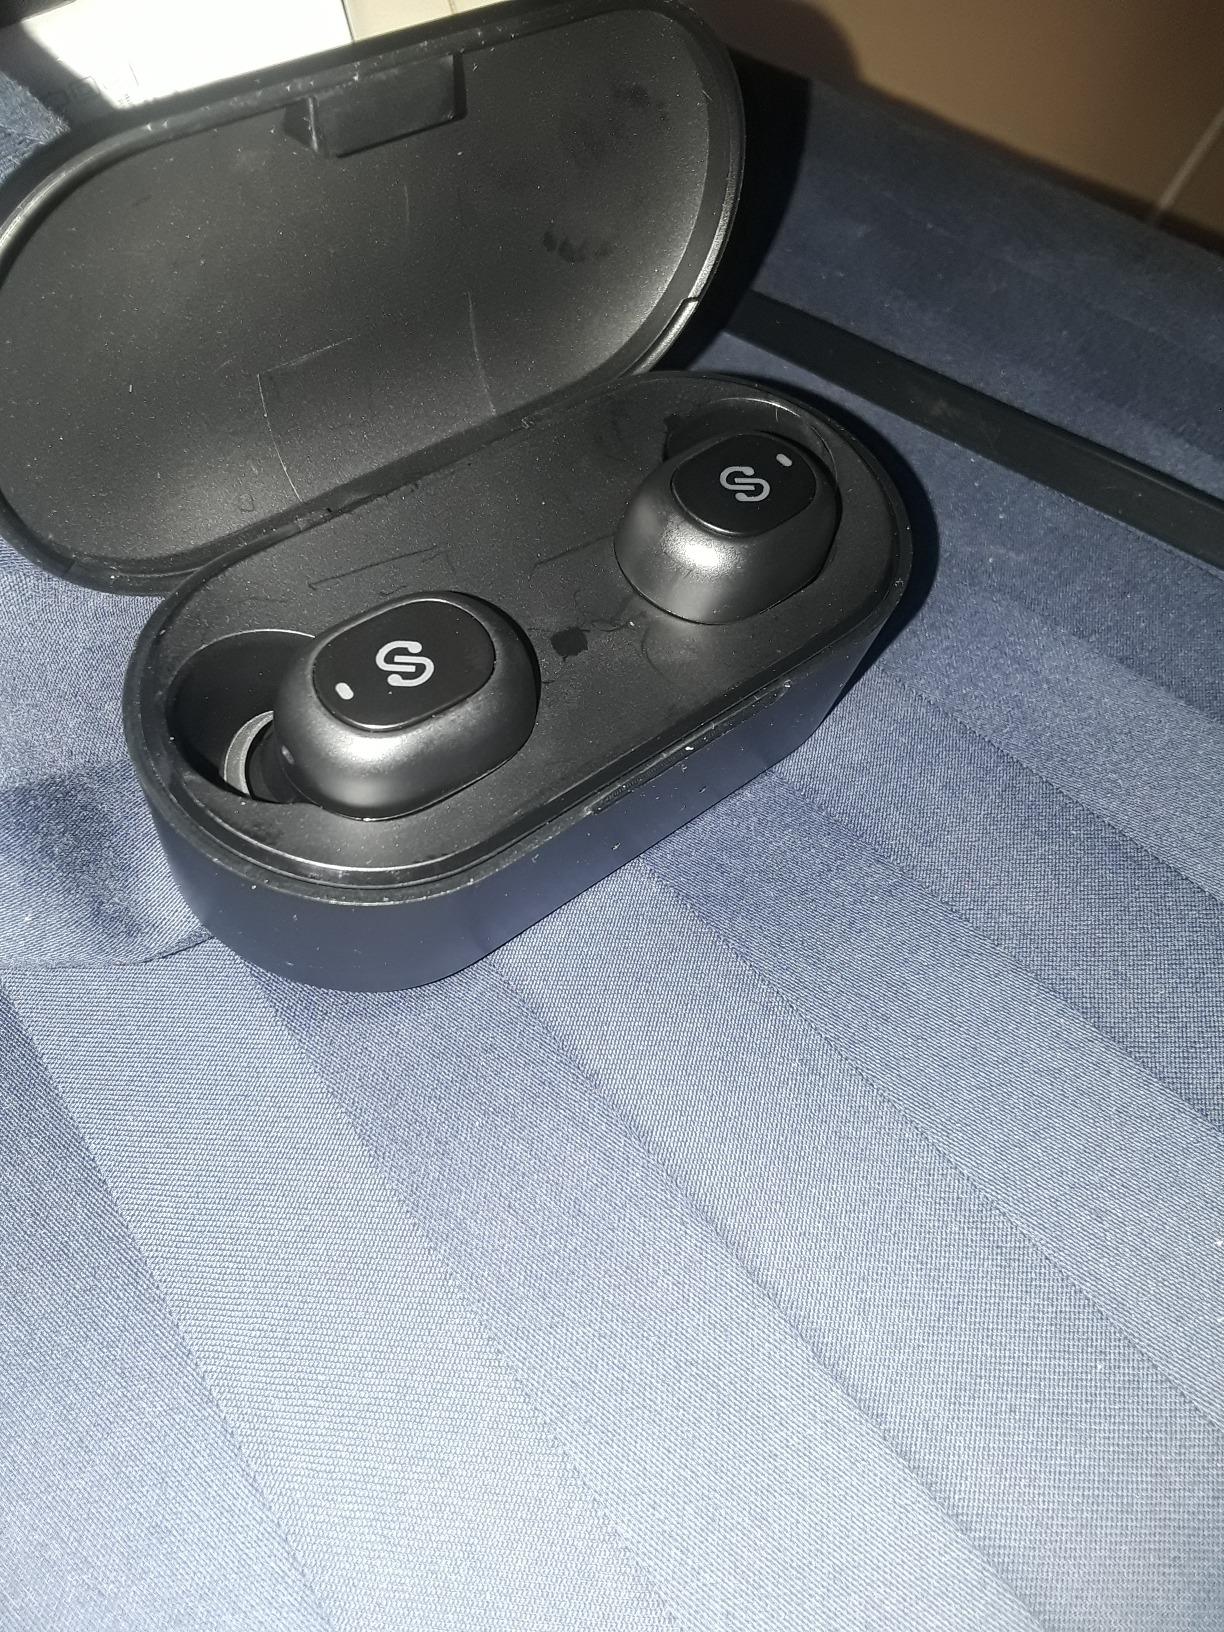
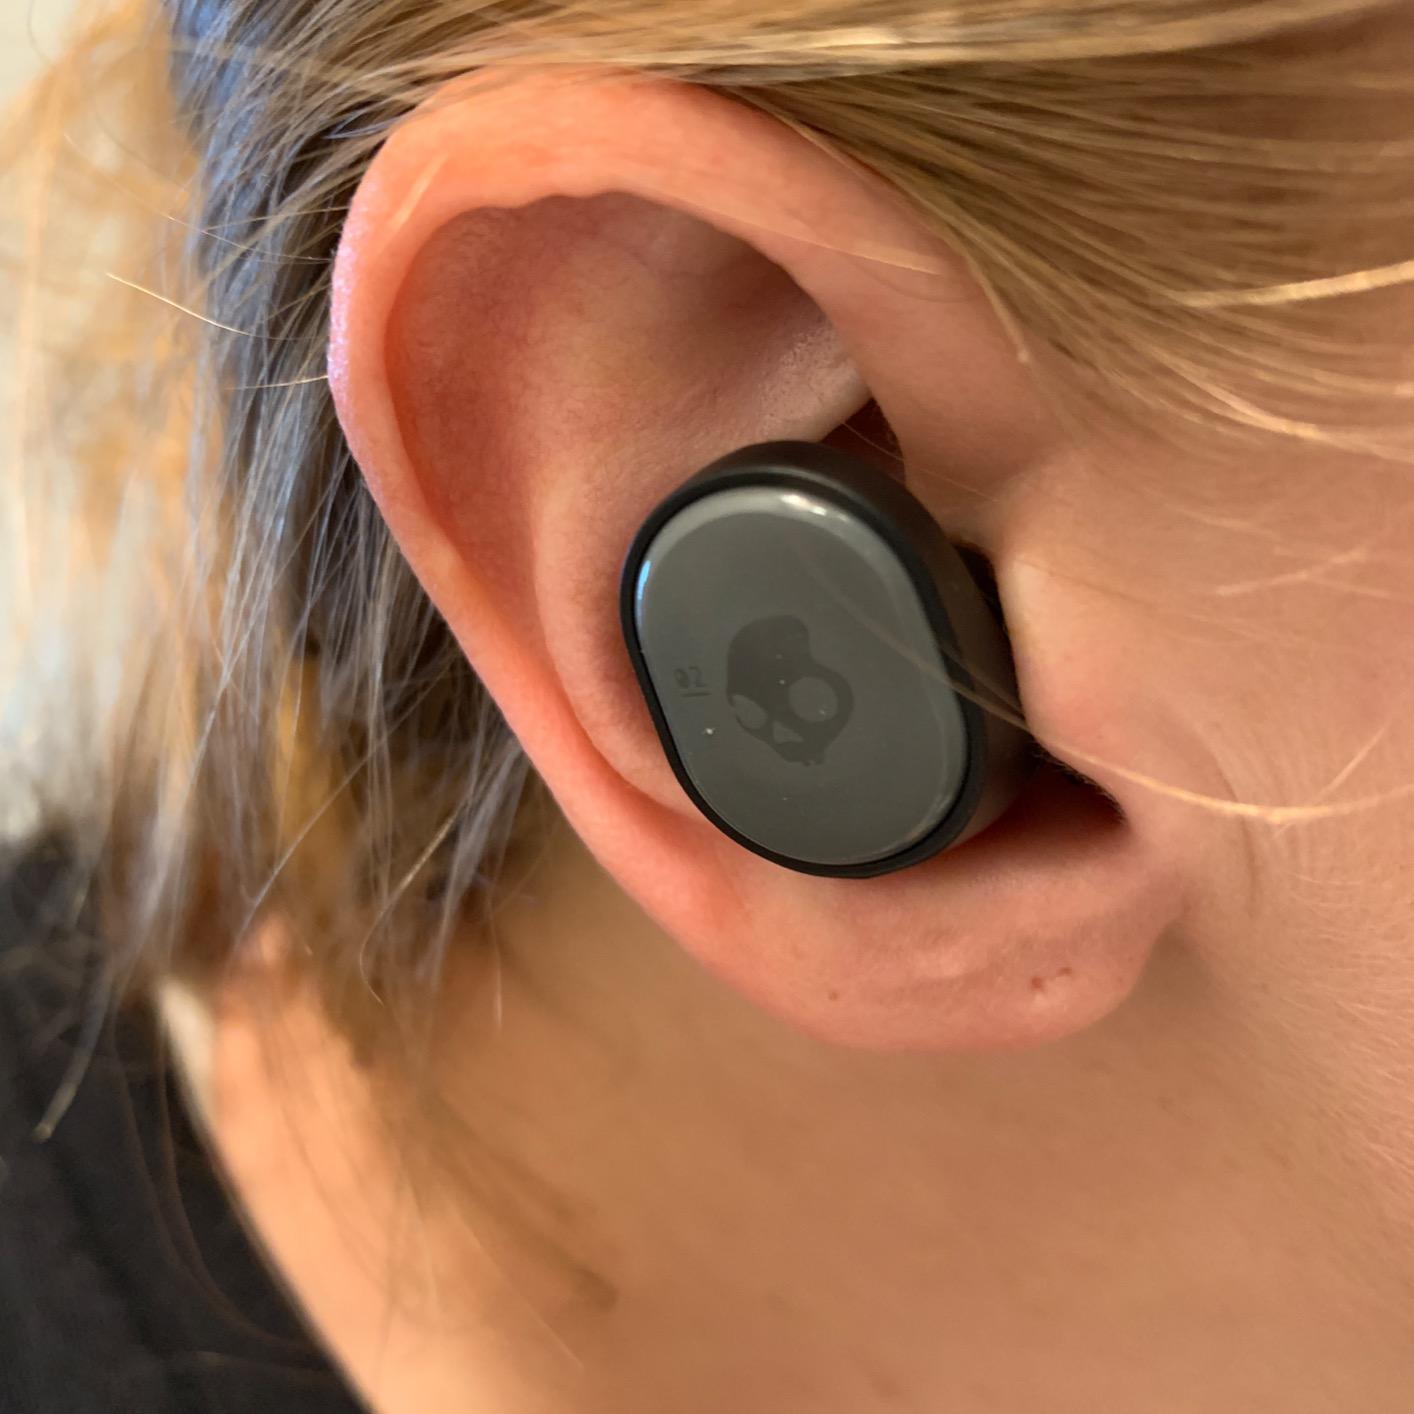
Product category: earbuds
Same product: no